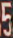
Number: 5